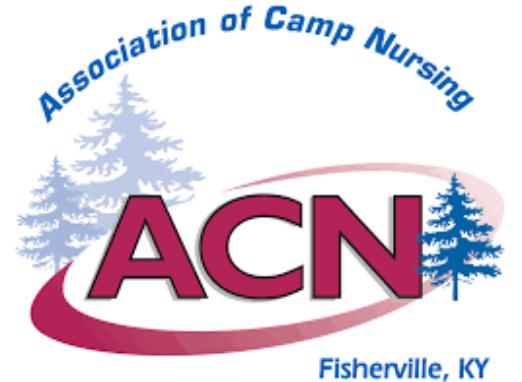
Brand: ACN
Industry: Others